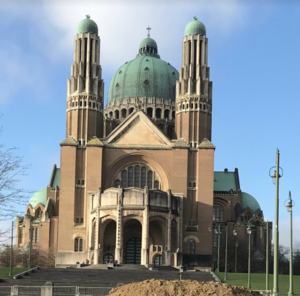
Basilique de koekelberg
Cette page reprend une partie des bâtiments remarquables se trouvant sur le trajet de la ligne 19 du tramway de Bruxelles.